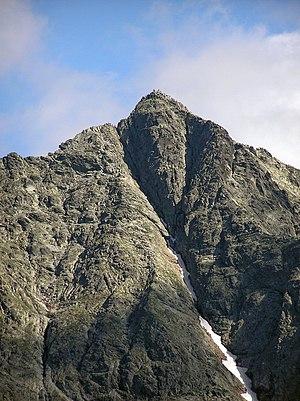
Le Rysy est un sommet de la chaîne des Hautes Tatras, dans l'arc extérieur des Carpates, sur la frontière entre la Pologne et la Slovaquie. Il culmine à 2 503 mètres d'altitude en Slovaquie. Sur son versant septentrional, à 2 499,6 mètres d'altitude, se trouve le point culminant de la Pologne.